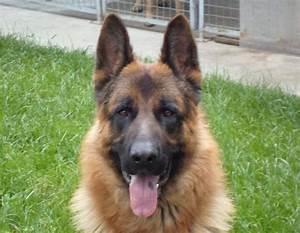
dog